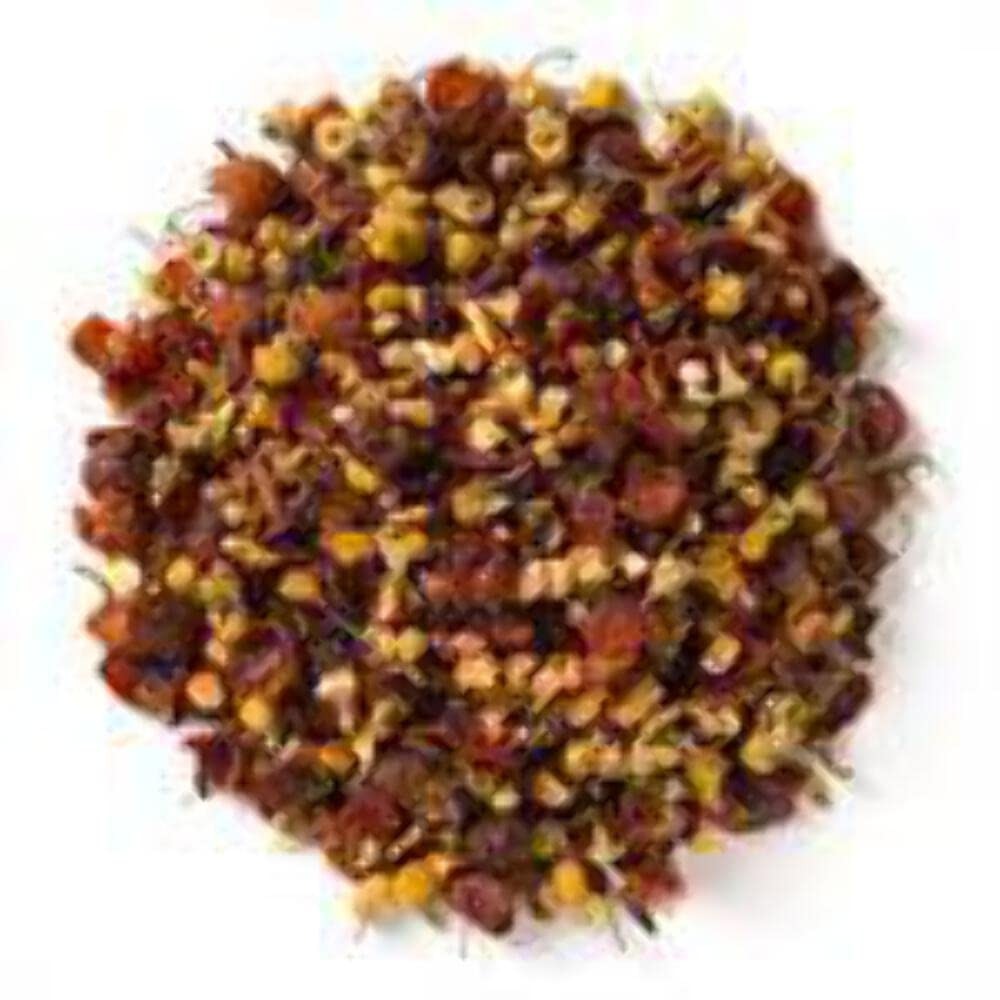
Item Name: Loose Leaf Cranberry Orange
Bullet Point 1: Premium Tea
Bullet Point 2: Certified Organic
Bullet Point 3: Masterfully Blended
Bullet Point 4: Discover more of our products at claraljewelteas.com
Value: 1.0
Unit: Count

Price: 17.25